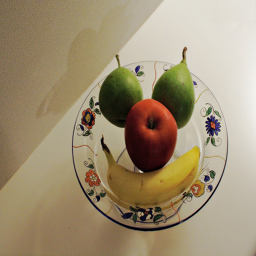
a big bowl of a couple different kinds of fruit
Fruit sitting on a plate arranged to look like a smile.
A decorative plate with a banana, apple, and two pears.
Two pears, an apple, and a banana made too look like a smiley face.
A flowery glass plate containing two pairs, an apple and a banana.